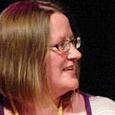
Age: 39